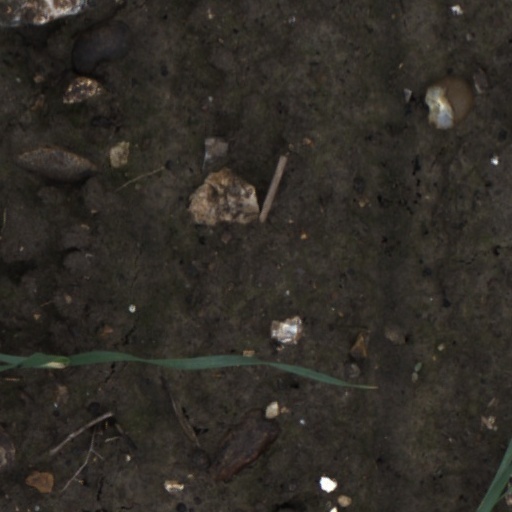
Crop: wheat